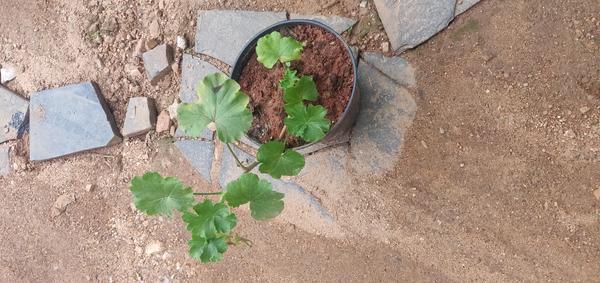
Plant: Geranium